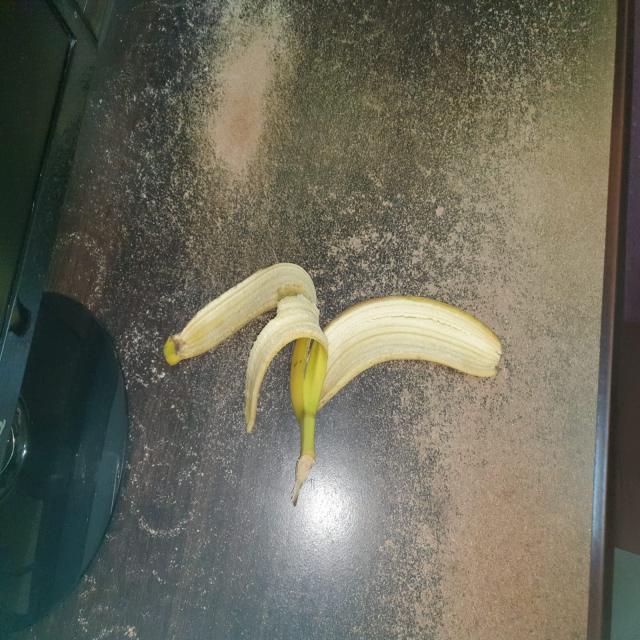
Label: bananas